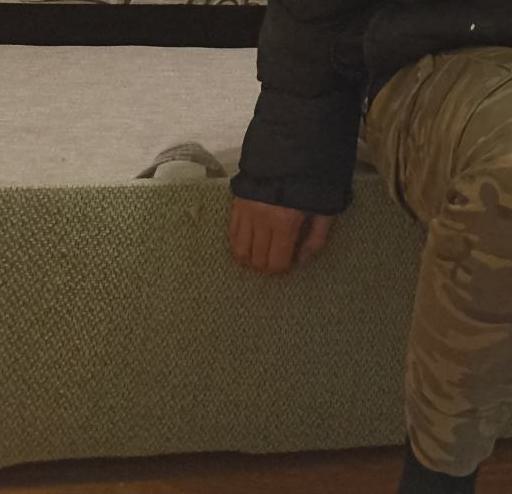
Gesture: no_gesture